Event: Nepal Earthquake
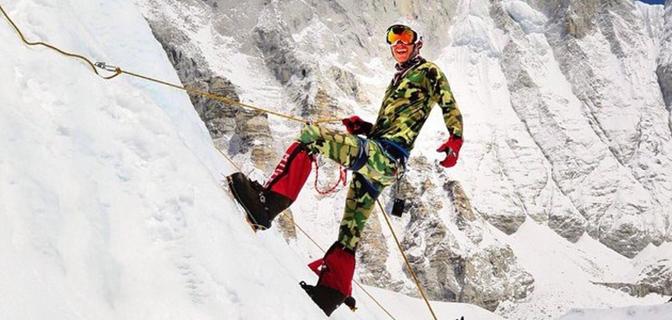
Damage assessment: no_damage